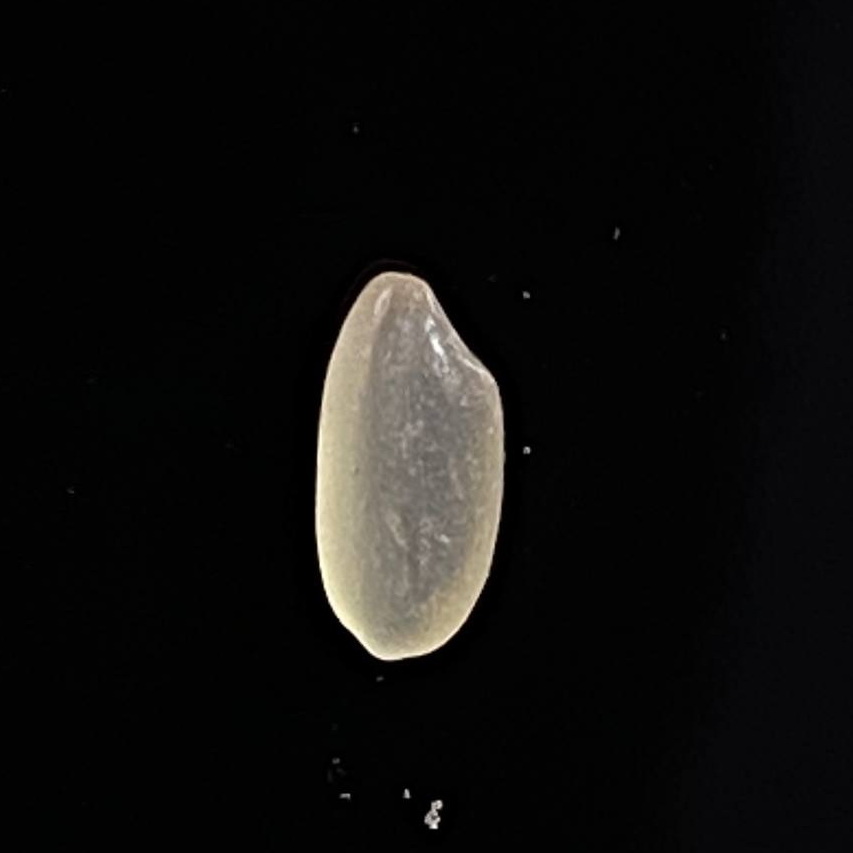
Rice variety: Gutisharna